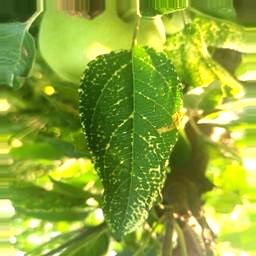
Label: Apple_Mosaic